Zhiyin station

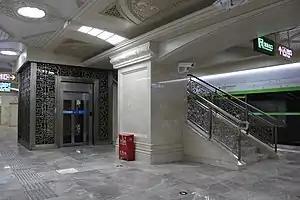

Zhiyin Station, is a station of Line 4 of Wuhan Metro. It entered revenue service on September 25, 2019. It is located in Caidian District.